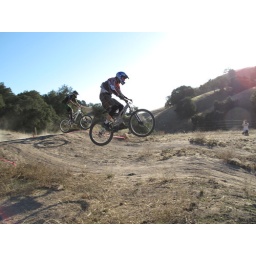
Collegiate dual slalom mountain bike race in Santa Barbara, CA